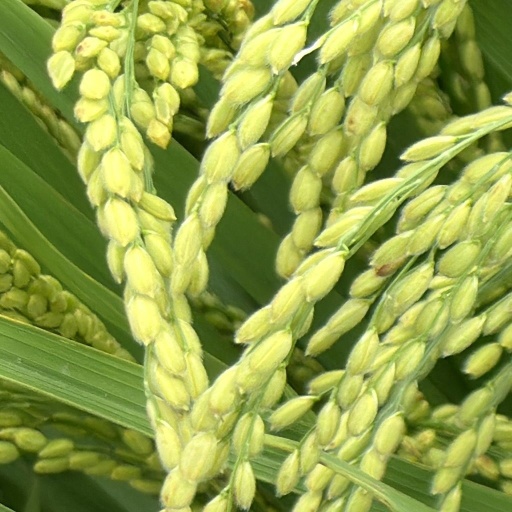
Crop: rice